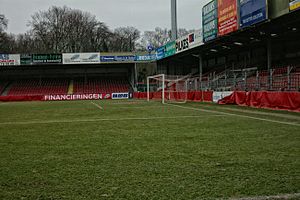
Alkmaarderhout
Alkmaarderhout, 2004
Alkmaarderhout var fodboldklubben AZ Alkmaars hjemmebane fra 1948 til 2006. Der var plads til 8.419 tilskuere på stadionet. Det blev bygget i 1948 og nedrevet i 2006, hvor Alkmaar flyttede til det nybyggede DSB Stadion.